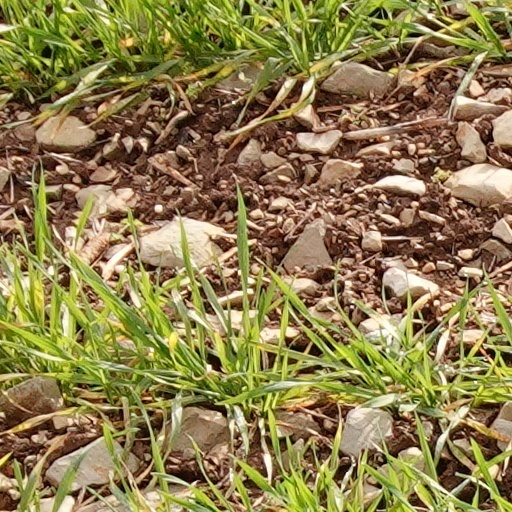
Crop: wheat